Lunar observation

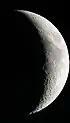
Shadows provide a sense of depth.

Contrary to popular belief, the Moon should ideally not be viewed at its full phase. During a full moon, rays of sunlight are hitting the visible portion of the Moon perpendicular to the surface. As a result, there is less surface detail visible during a full moon than during other phases (such as the quarter and crescent phases) when sunlight hits the Moon at a much shallower angle. The brightness of a full moon as compared to a phase where a smaller percentage of the surface is illuminated tends to wash out substantial amounts of detail and can actually leave an afterimage on an observer's eye that can persist for several minutes. First quarter (six to nine days past new moon) is generally considered the best time to observe the Moon for the average stargazer. Shadows and detail are most pronounced along the "terminator", the dividing line between the illuminated (day side) and dark (night side) of the Moon.